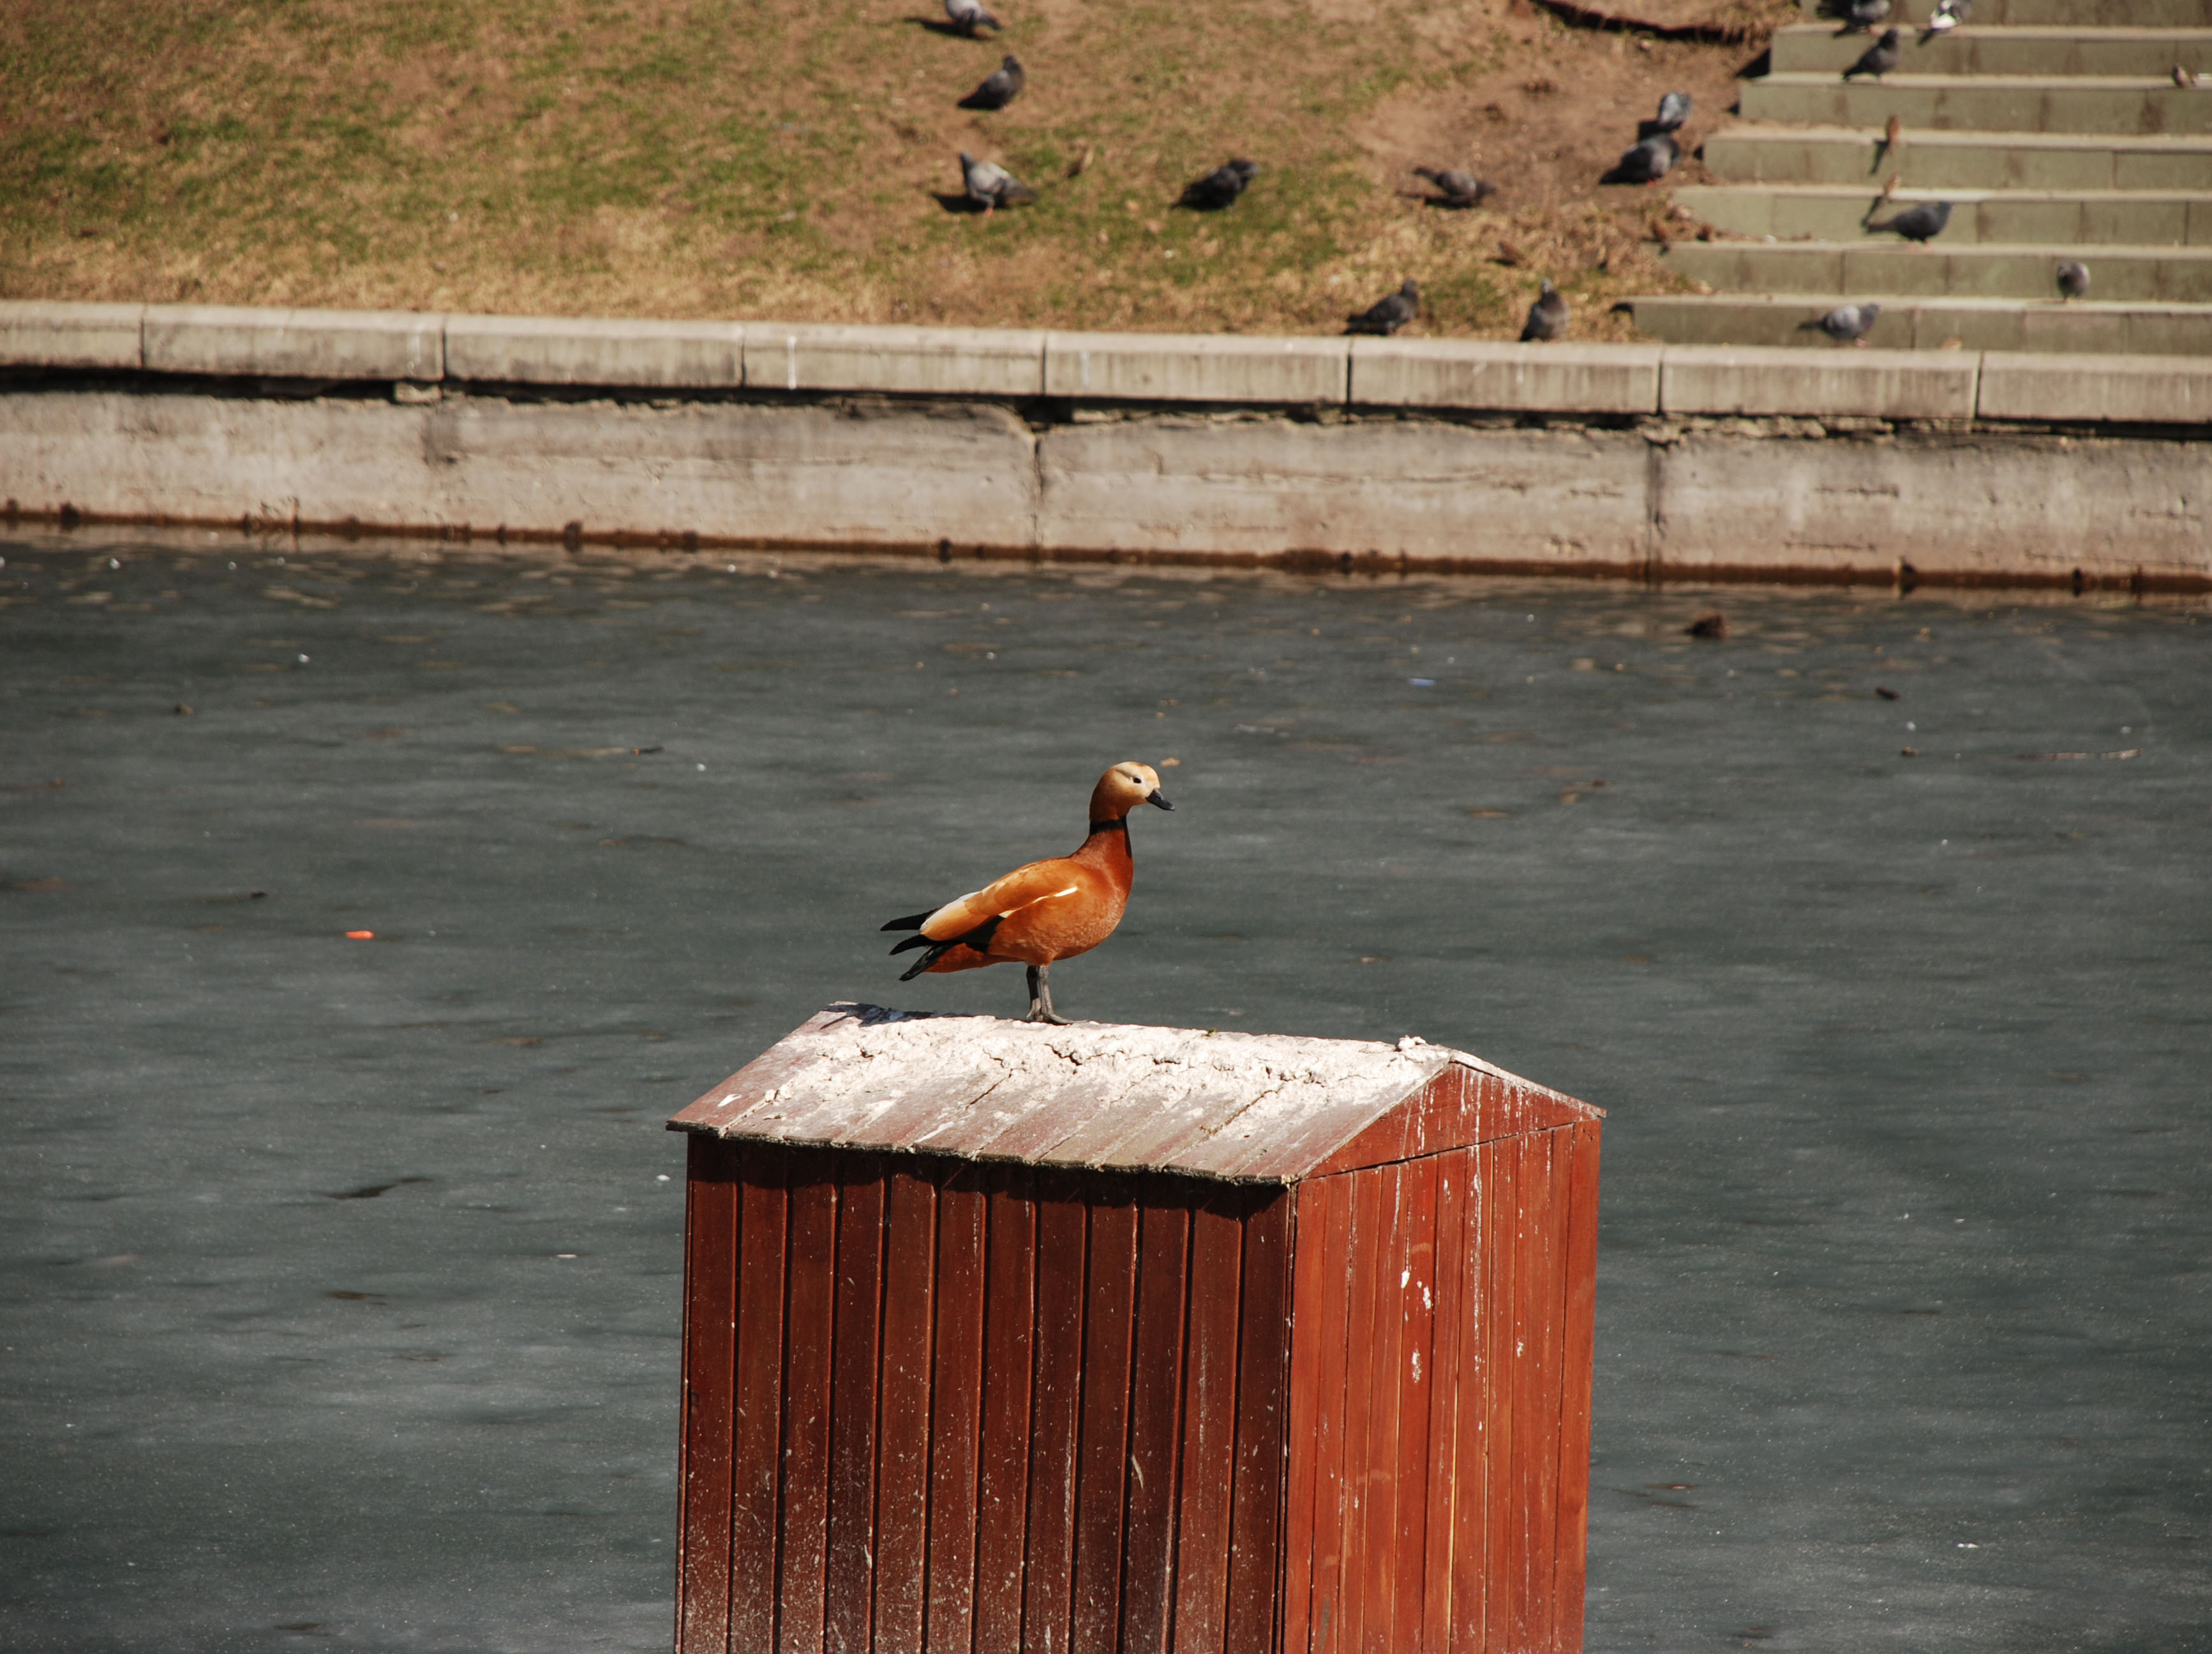
water, nature, bird, wood, morning, wildlife, reflection, nikon, birds, duck, d80, water bird, perching bird